Cambria County Jail

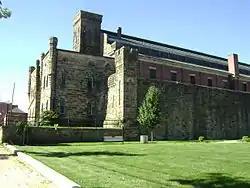
Cambria County Jail, September 2014

Cambria County Jail is a historic jail located in downtown Ebensburg, Cambria County, Pennsylvania.